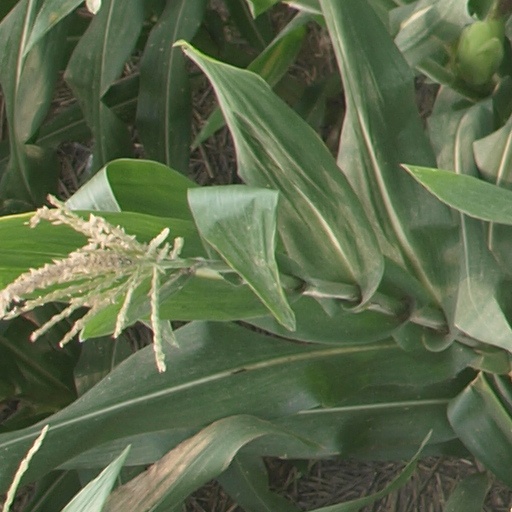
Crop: maize; corn